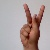
The image shows a hand gesture representing the letter 'K' in Indian Sign Language.